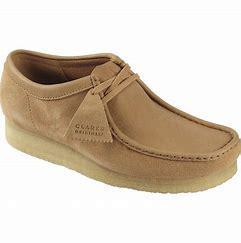
Brand: Clarks
Model: Wallabee